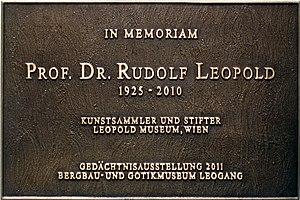
Rudolf Leopold, né à Vienne le 1ᵉʳ mars 1925 et mort dans cette même ville le 29 juin 2010, est un collectionneur d'art autrichien.